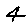
Label: 4